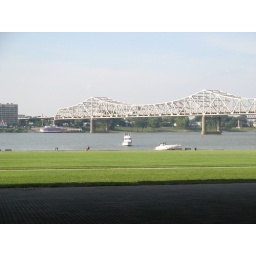
I zoomed in on the bridge that carries I-65 over the river